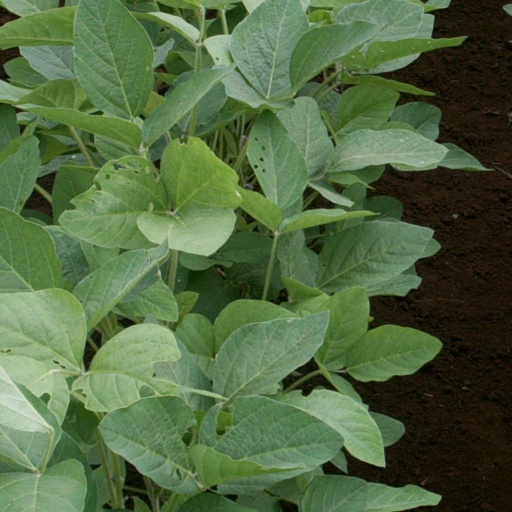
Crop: soybean